Abilene Zoological Gardens

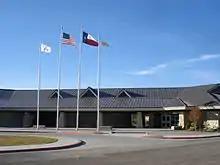
Zoo's entrance

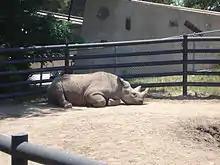
One of Abilene's two former residential black rhinos

The original Abilene Zoological Gardens was built in Fair Park in 1919. Today residents of Abilene know that park as Rose Park. In 1963, the Abilene Zoological Society was formed to support and raise funds for a new larger Zoo at a completely new location. A massive public campaign unused. The city's former airport was selected as the new location. A 39 acre piece of land. In fact the Zoo's new parking lot was once the airport's runway, where Charles Lindbergh and Amelia Earhart once landed their planes. Private citizens donated animals, equipment, resources, and even purchased the Abilene Zoo an elephant. On July 2, 1966, the Abilene Zoo officially opened its gates at their new location, Grover Nelson Park on Abilene's east side.